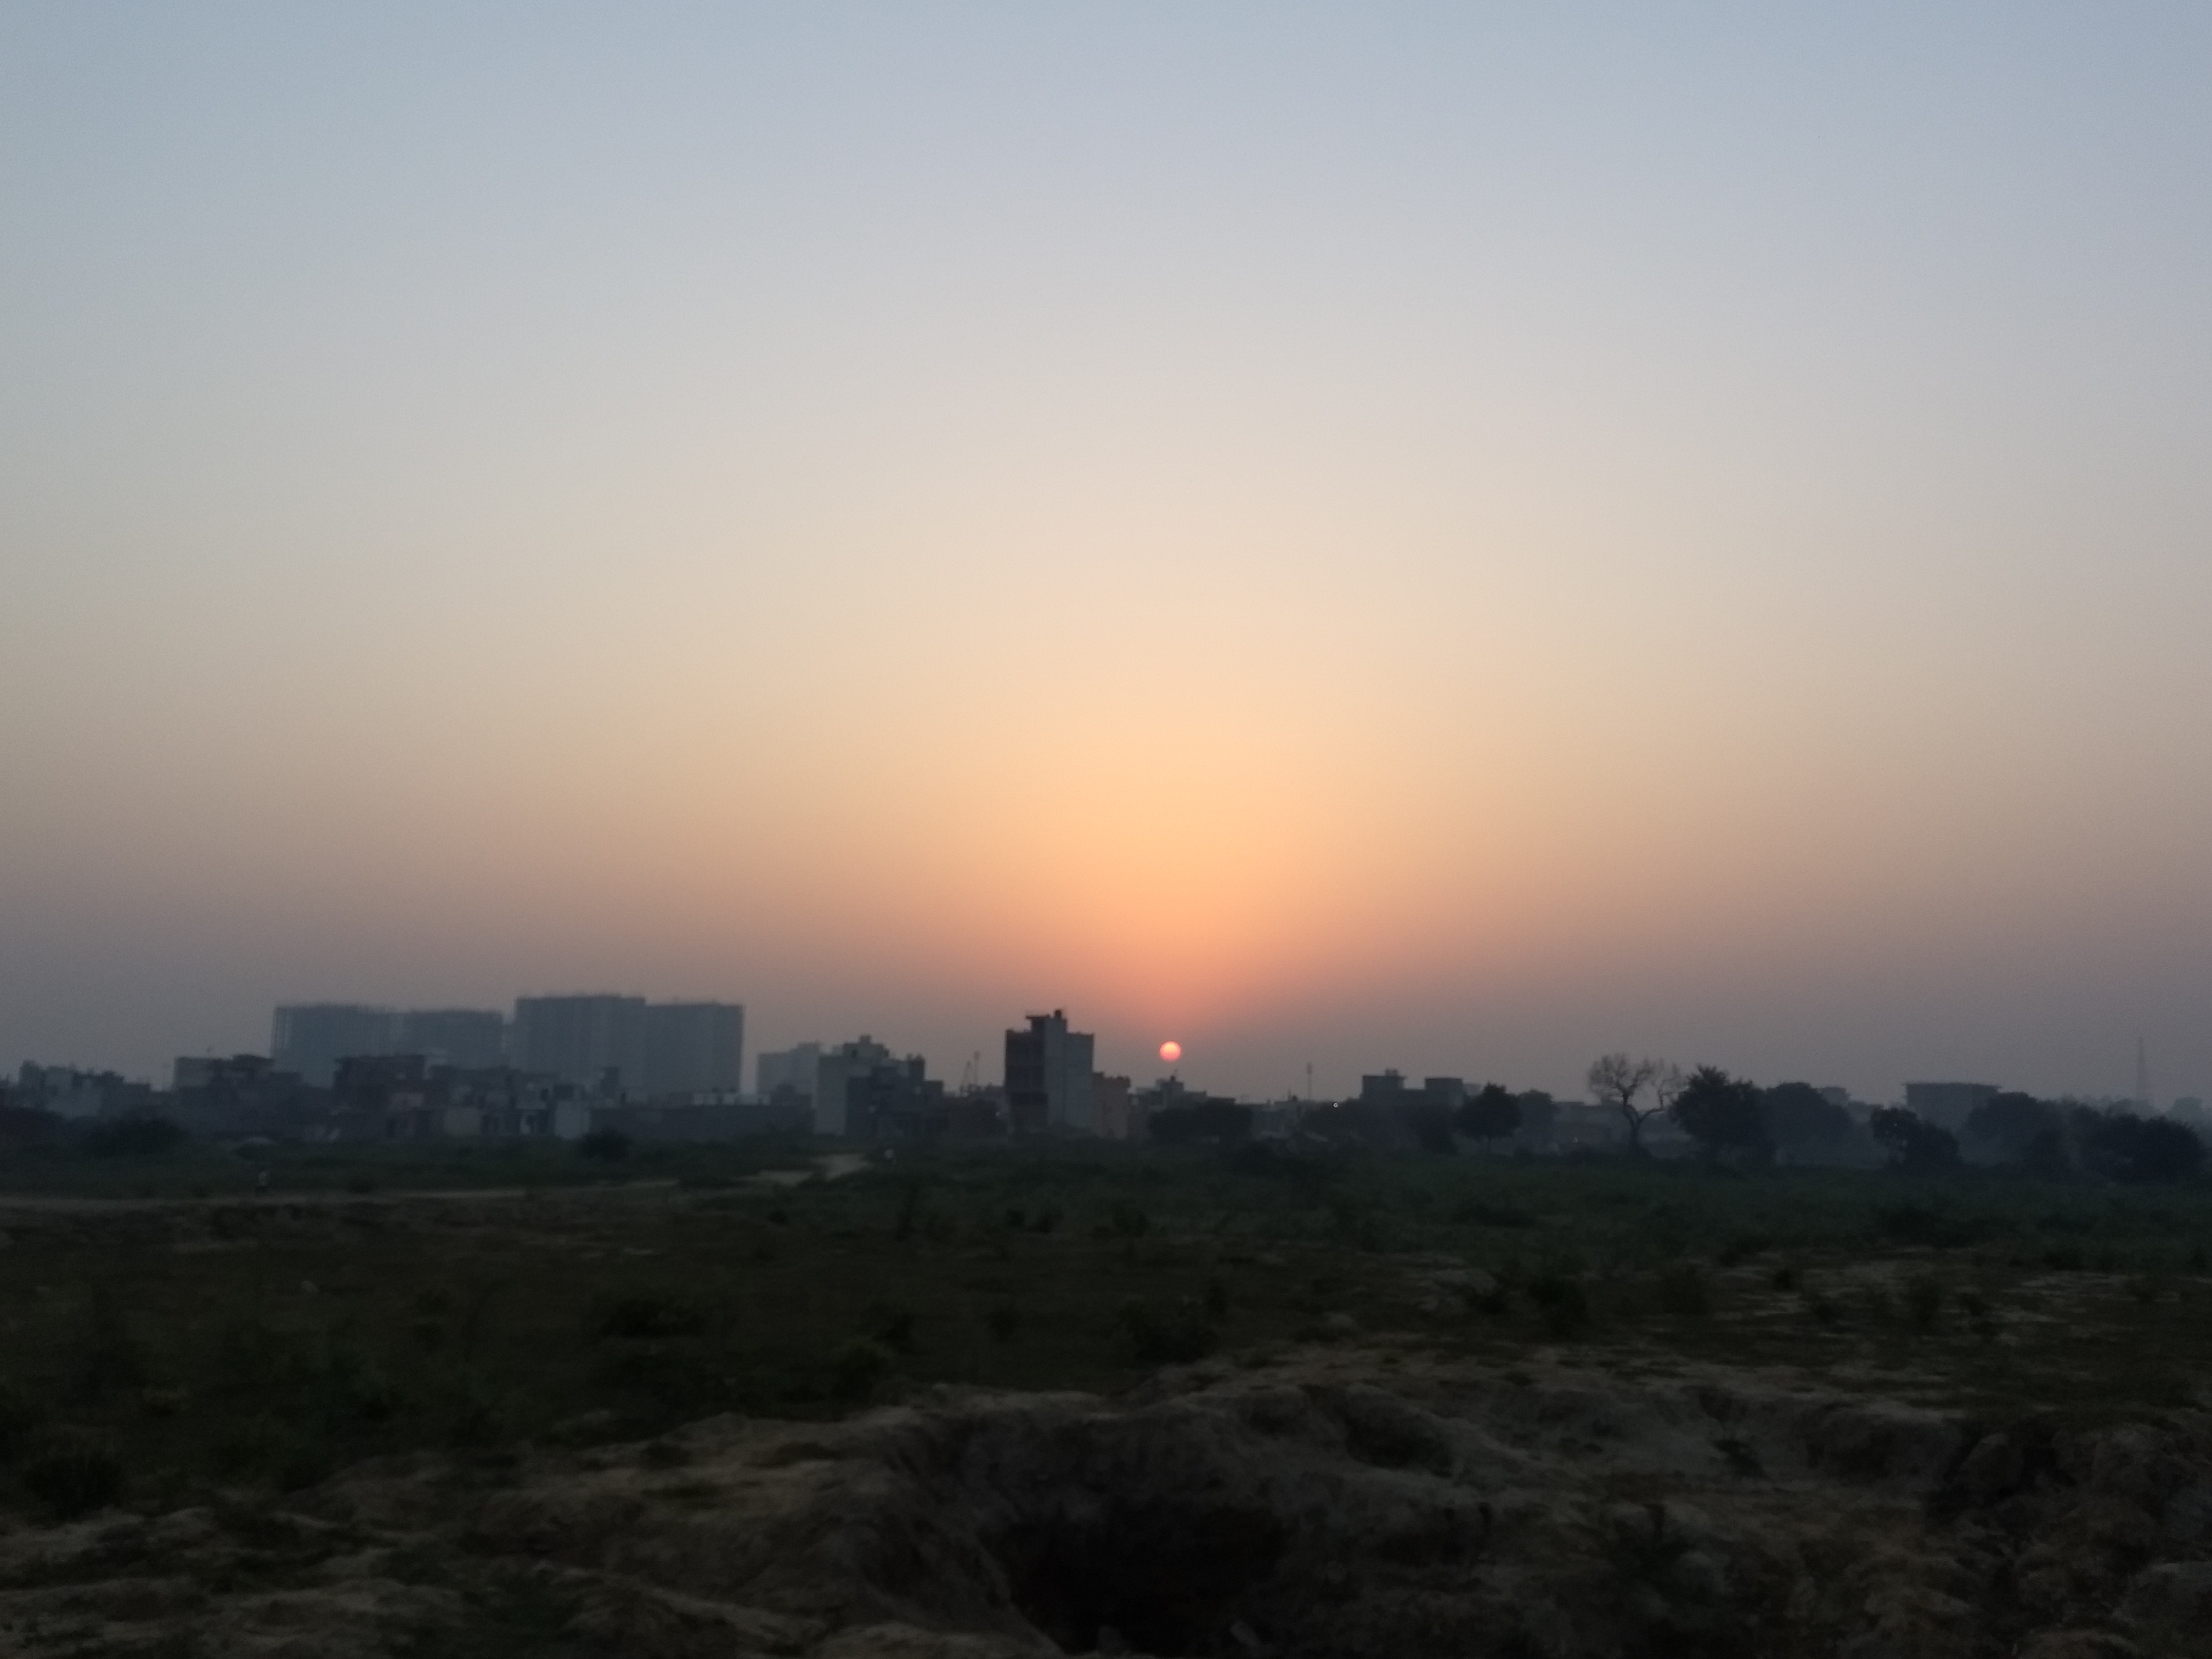
morning, nature, landscape, beautiful, love, sky, atmospheric phenomenon, horizon, evening, sunrise, atmosphere, sunset, dusk, cloud, afterglow, sunlight, dawn, haze, calm, city, hill station, skyline, sun